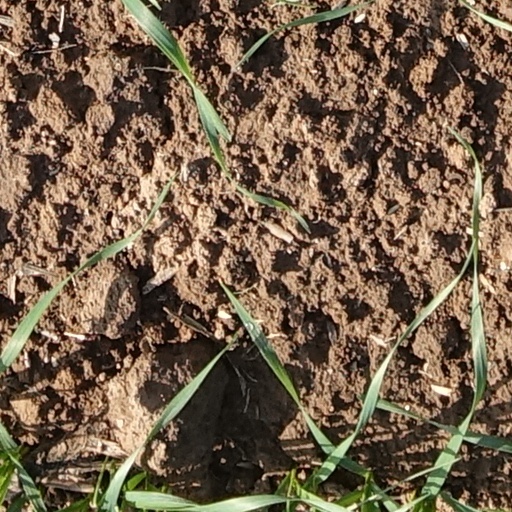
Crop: wheat